Altenburg

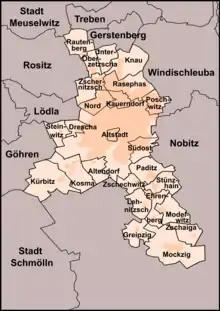
District map

Altenburg is bounded by Windischleuba, Nobitz, Altkirchen, Göhren, Lödla, Rositz, Meuselwitz, Treben and Gerstenberg.